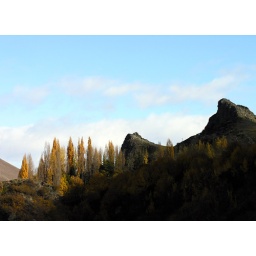
Yawning hill and golden poplar trees near Queenstown.